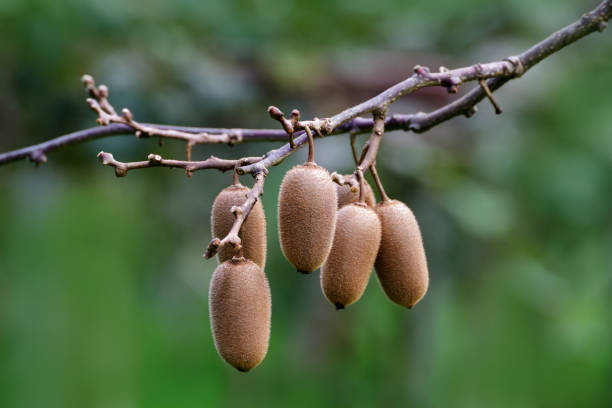
Label: Kiwi